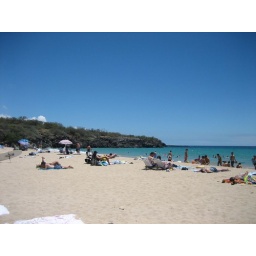
Good rock jumping over at that side. plus i swam near a turtle there.